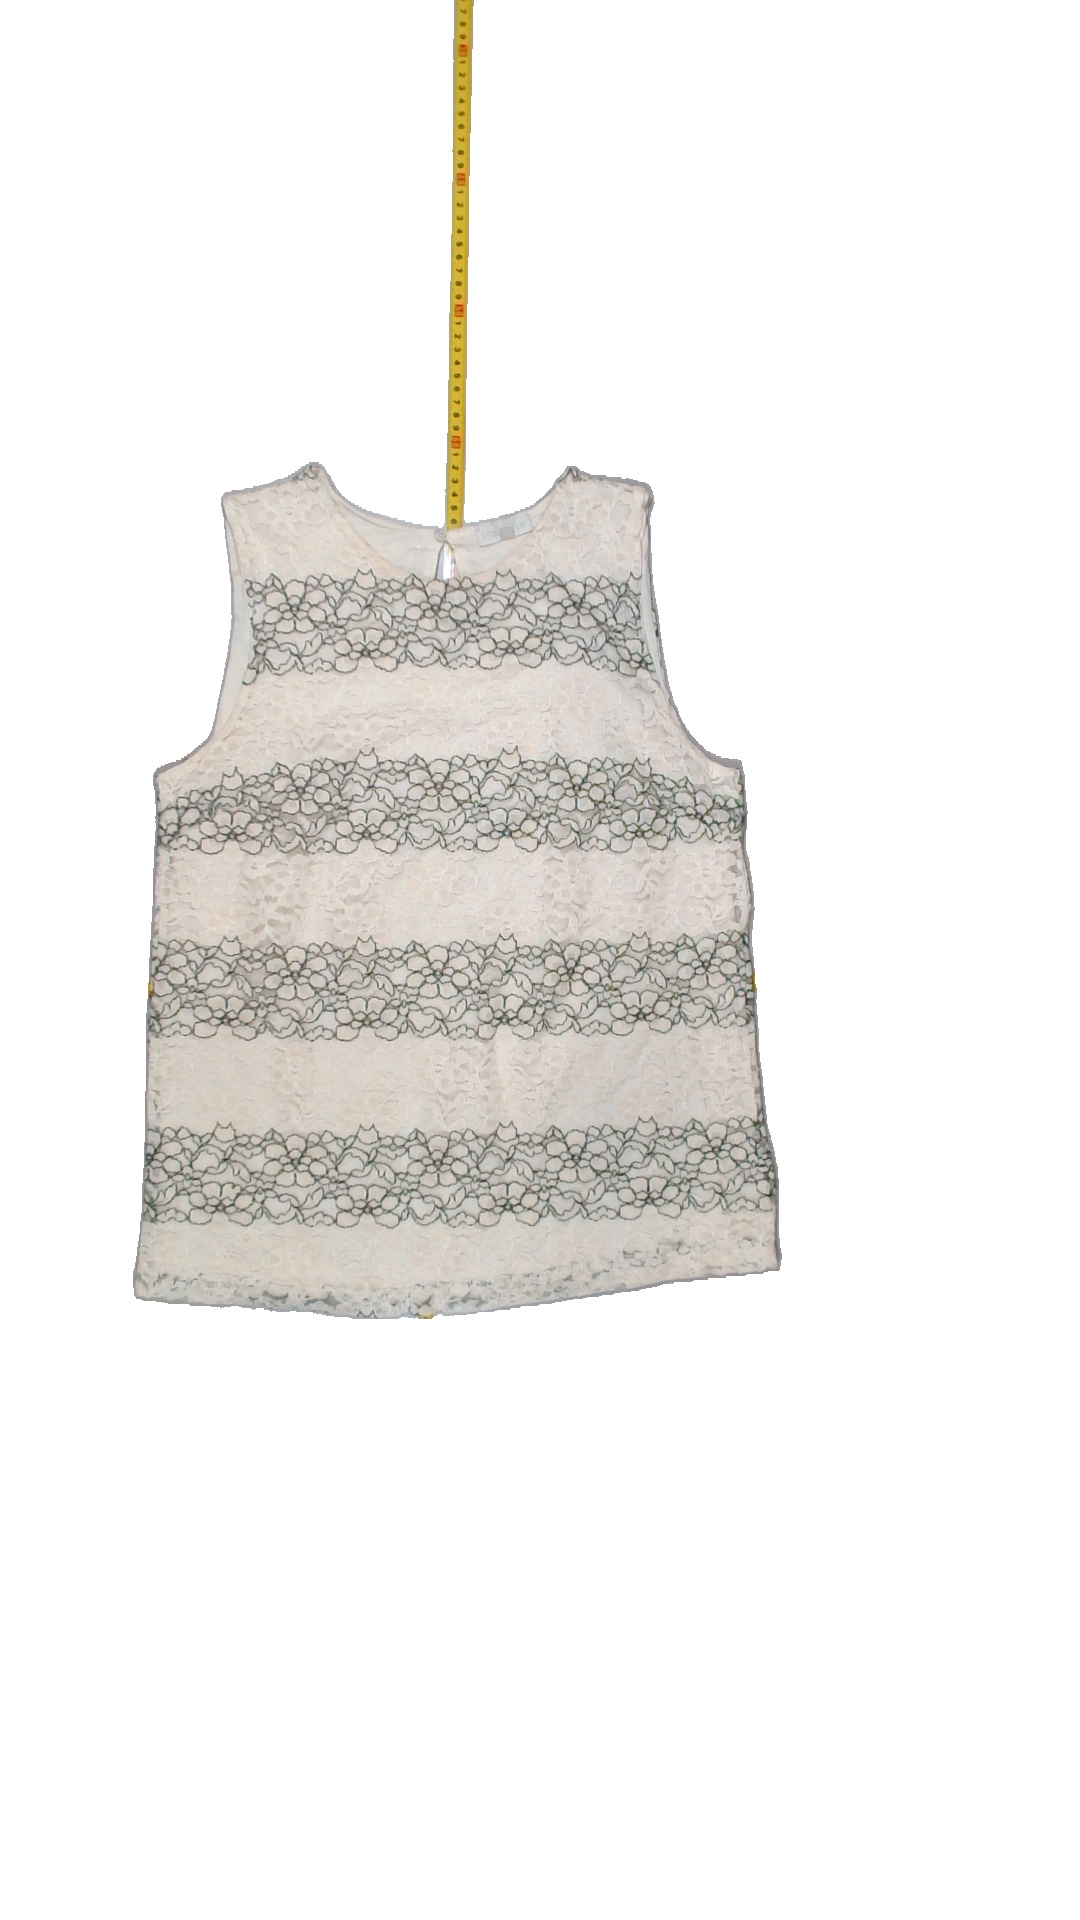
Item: Tank Top (Ladies)
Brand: Stockhlm
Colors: Multicolor
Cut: Regular, C-collar
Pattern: Lace
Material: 100% viscose
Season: All
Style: No trend
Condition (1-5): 5
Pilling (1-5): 5
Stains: No
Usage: Reuse
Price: <50